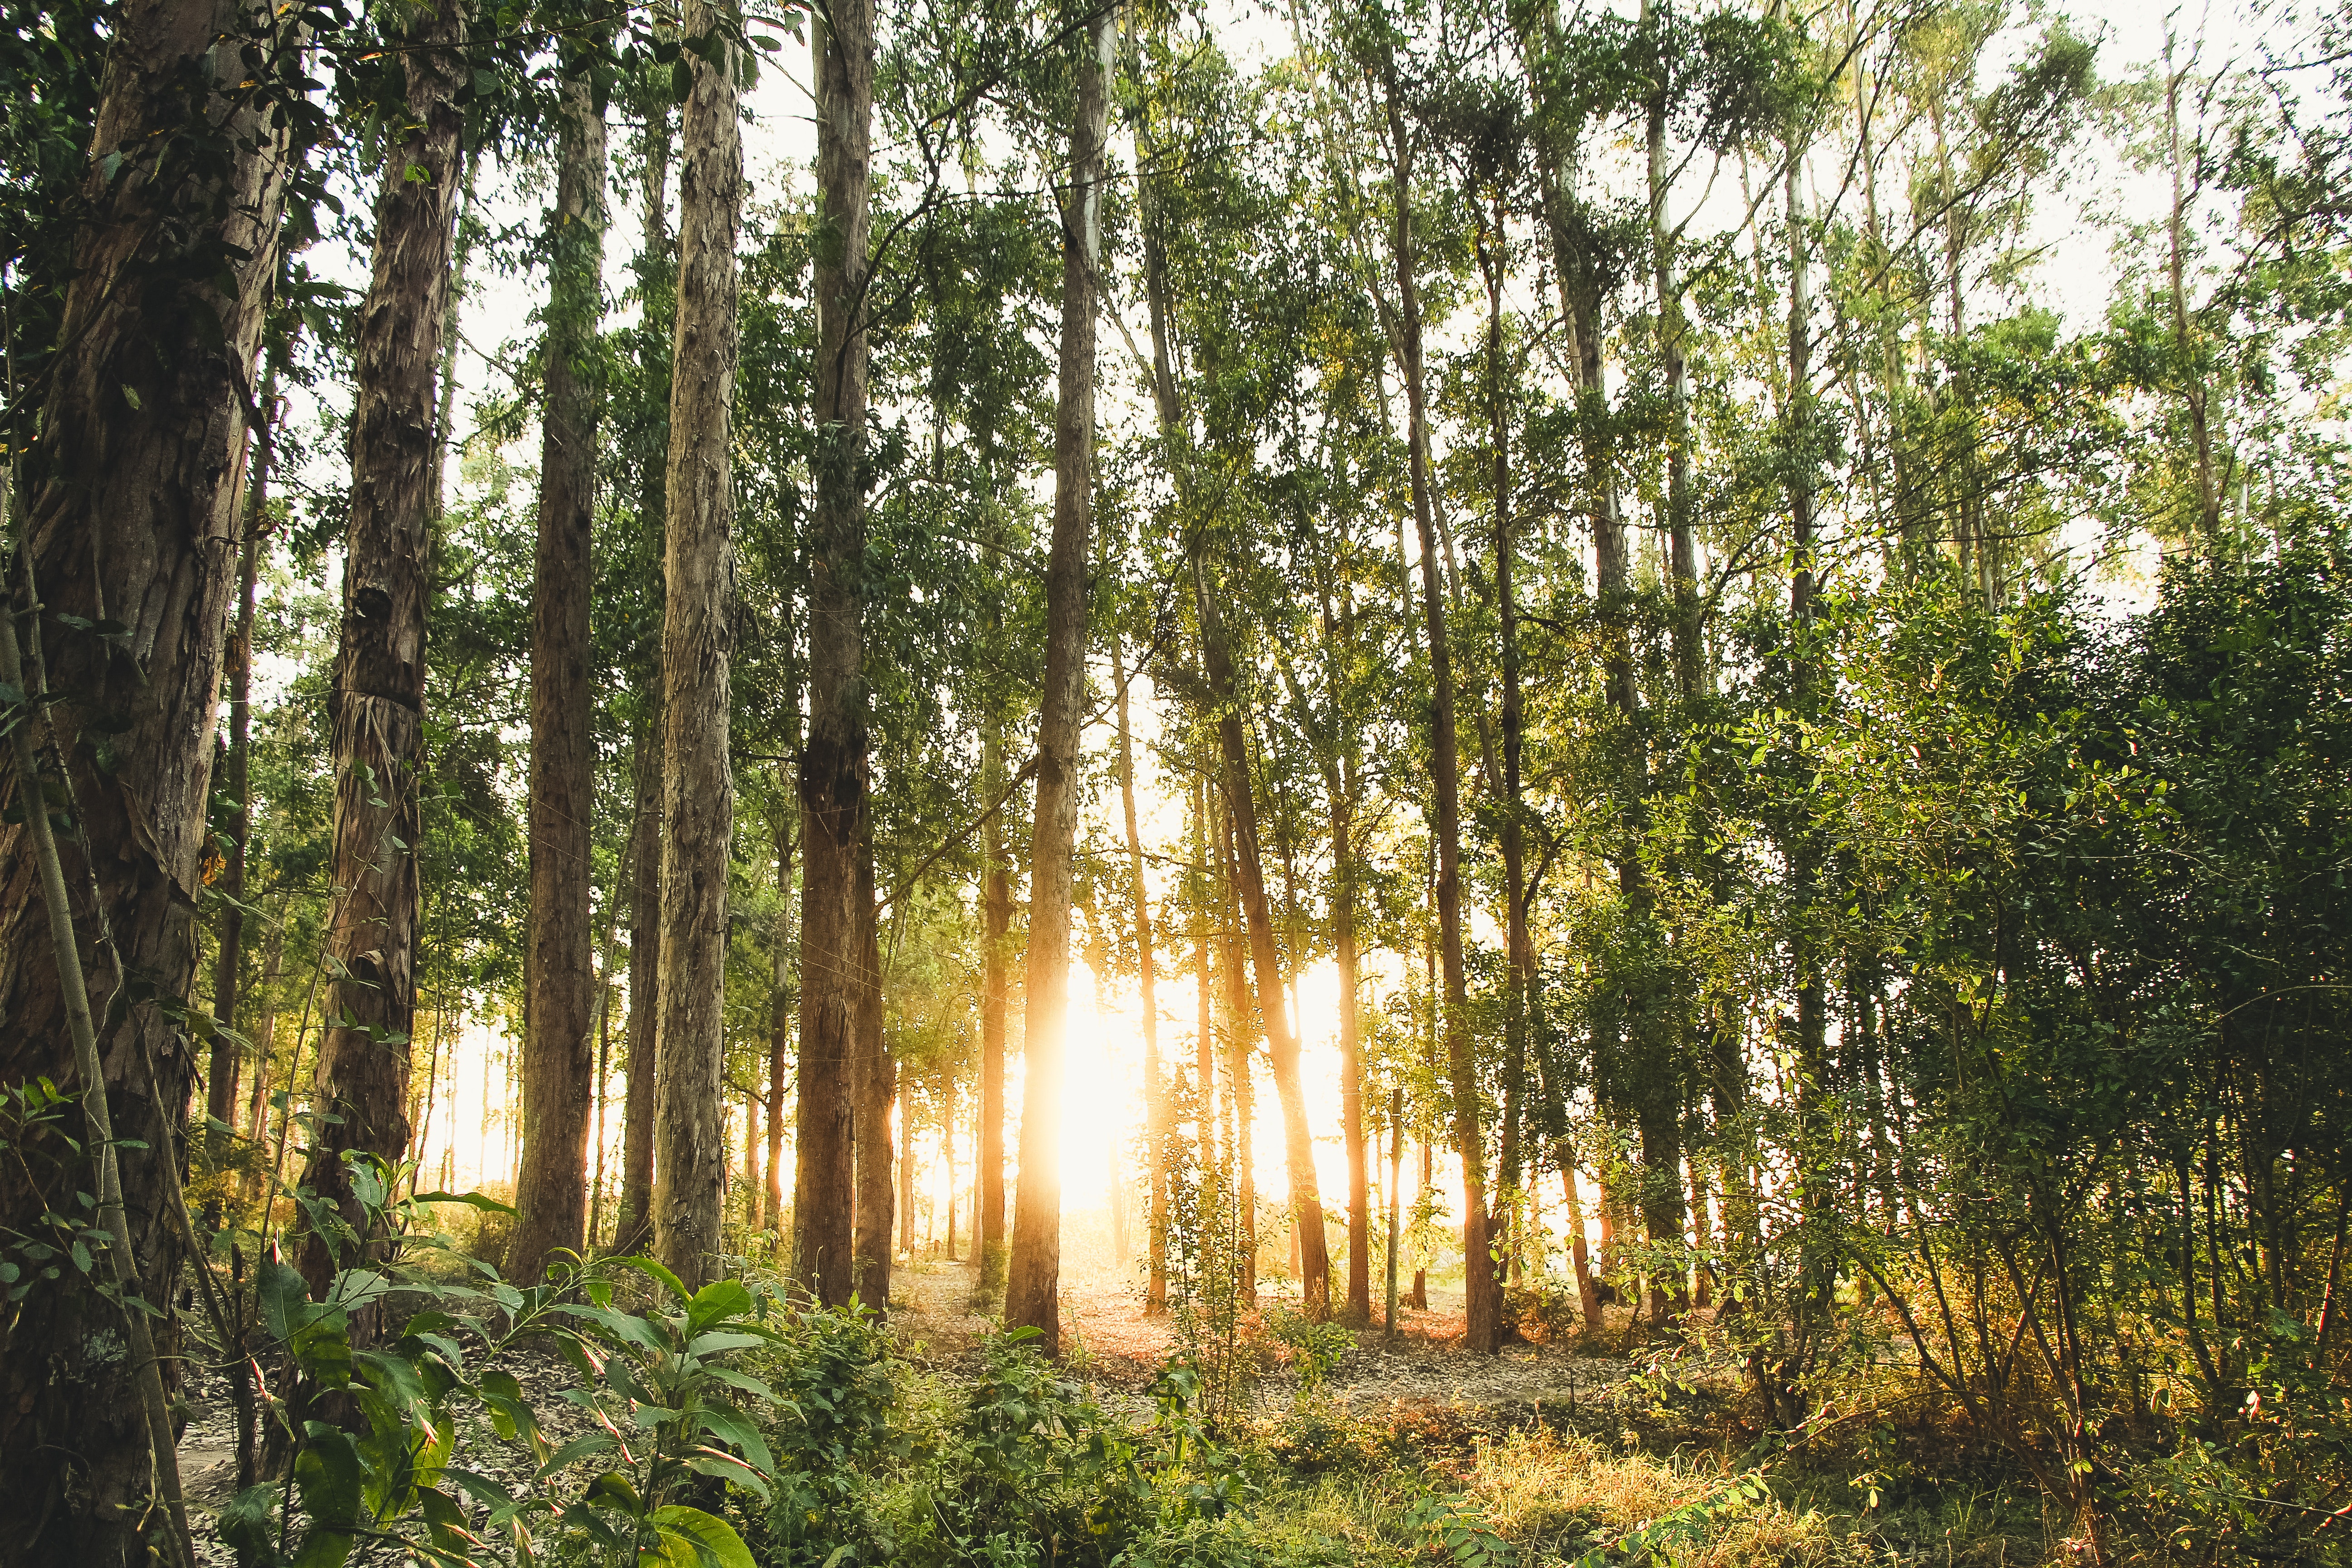
tree, forest, nature, natural environment, natural landscape, woodland, sunlight, vegetation, woody plant, nature reserve, light, Northern hardwood forest, biome, grove, plant, old growth forest, morning, atmospheric phenomenon, temperate broadleaf and mixed forest, tropical and subtropical coniferous forests, spruce fir forest, leaf, temperate coniferous forest, wood, trunk, grass, sky, valdivian temperate rain forest, branch, jungle, plant community, landscape, birch, autumn, riparian forest, sunrise